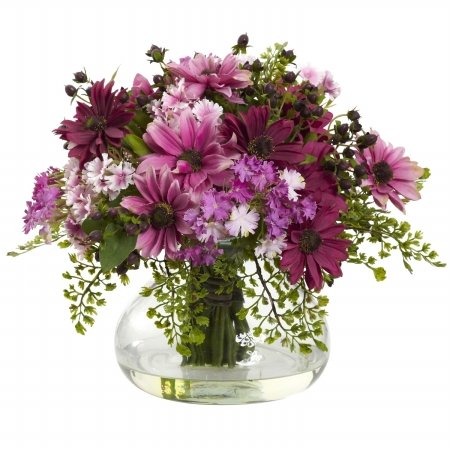
Item Name: Nearly Natural 1353-PK Large Mixed Daisy Arrangement - Pink
Value: 1.0
Unit: Count

Price: 69.885